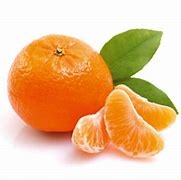
Label: mandarine